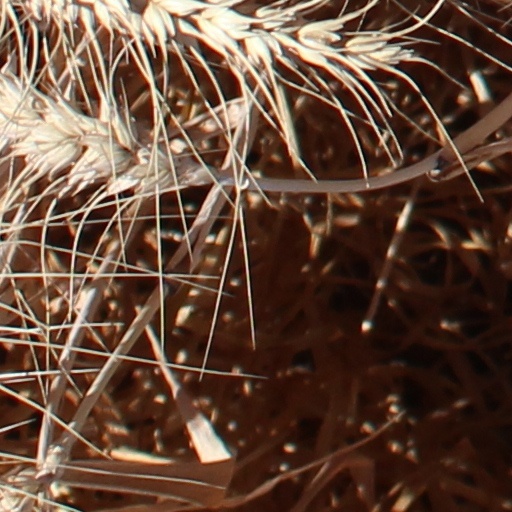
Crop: wheat